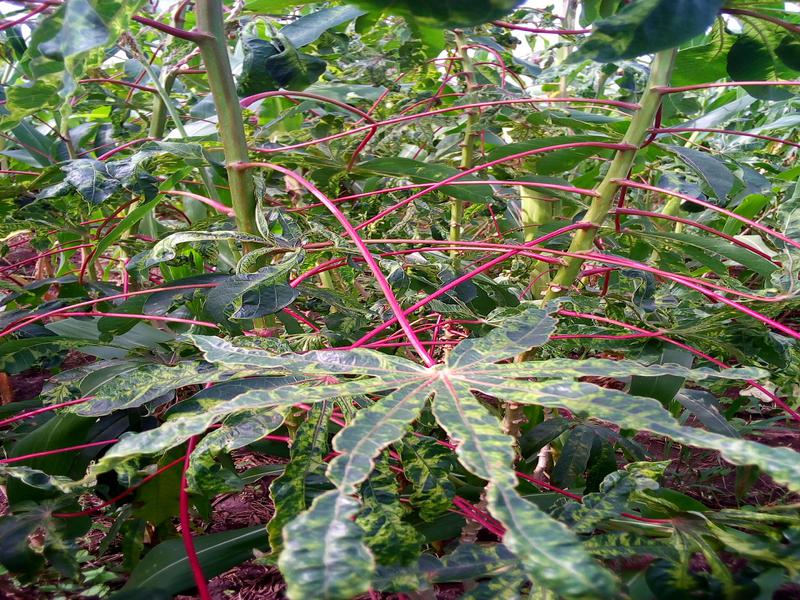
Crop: cassava
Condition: mosaic_disease